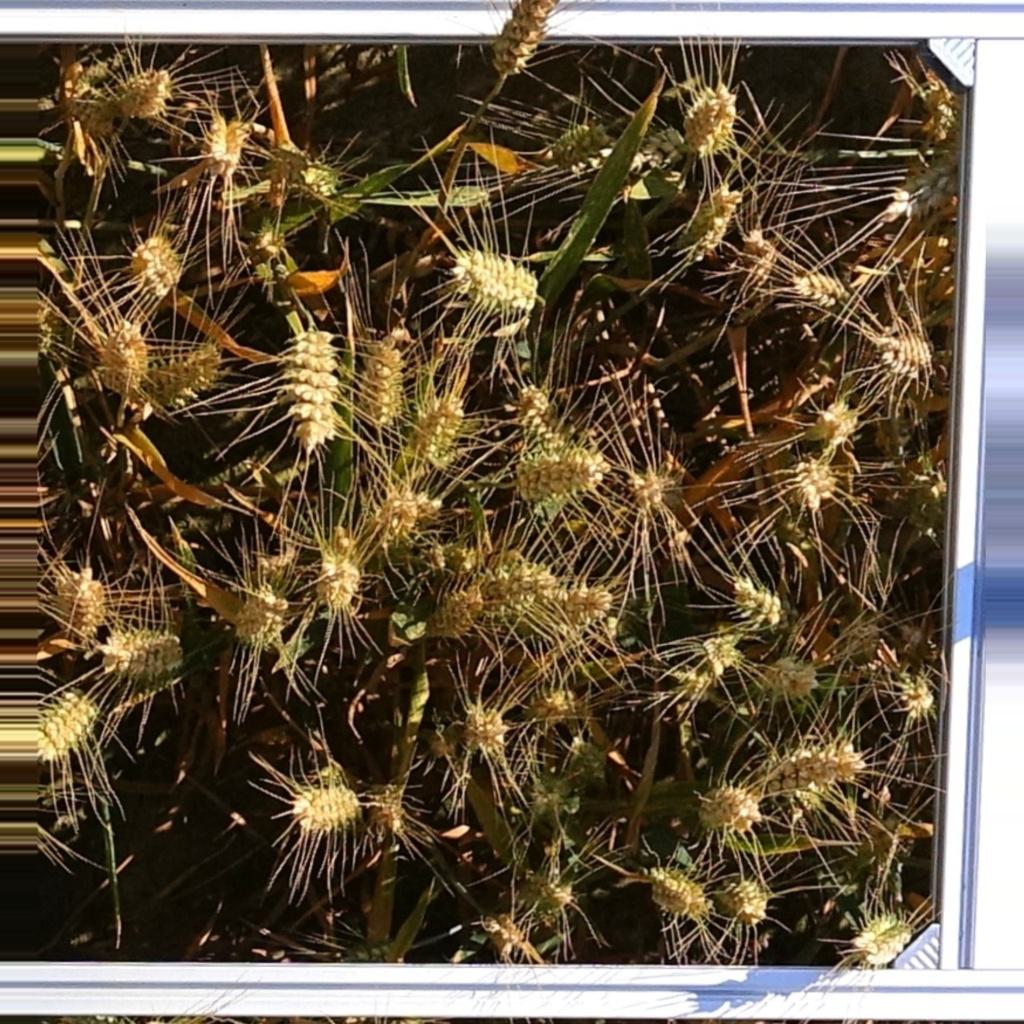
Country: France
Location: VLB
Wheat development stage: Ripening